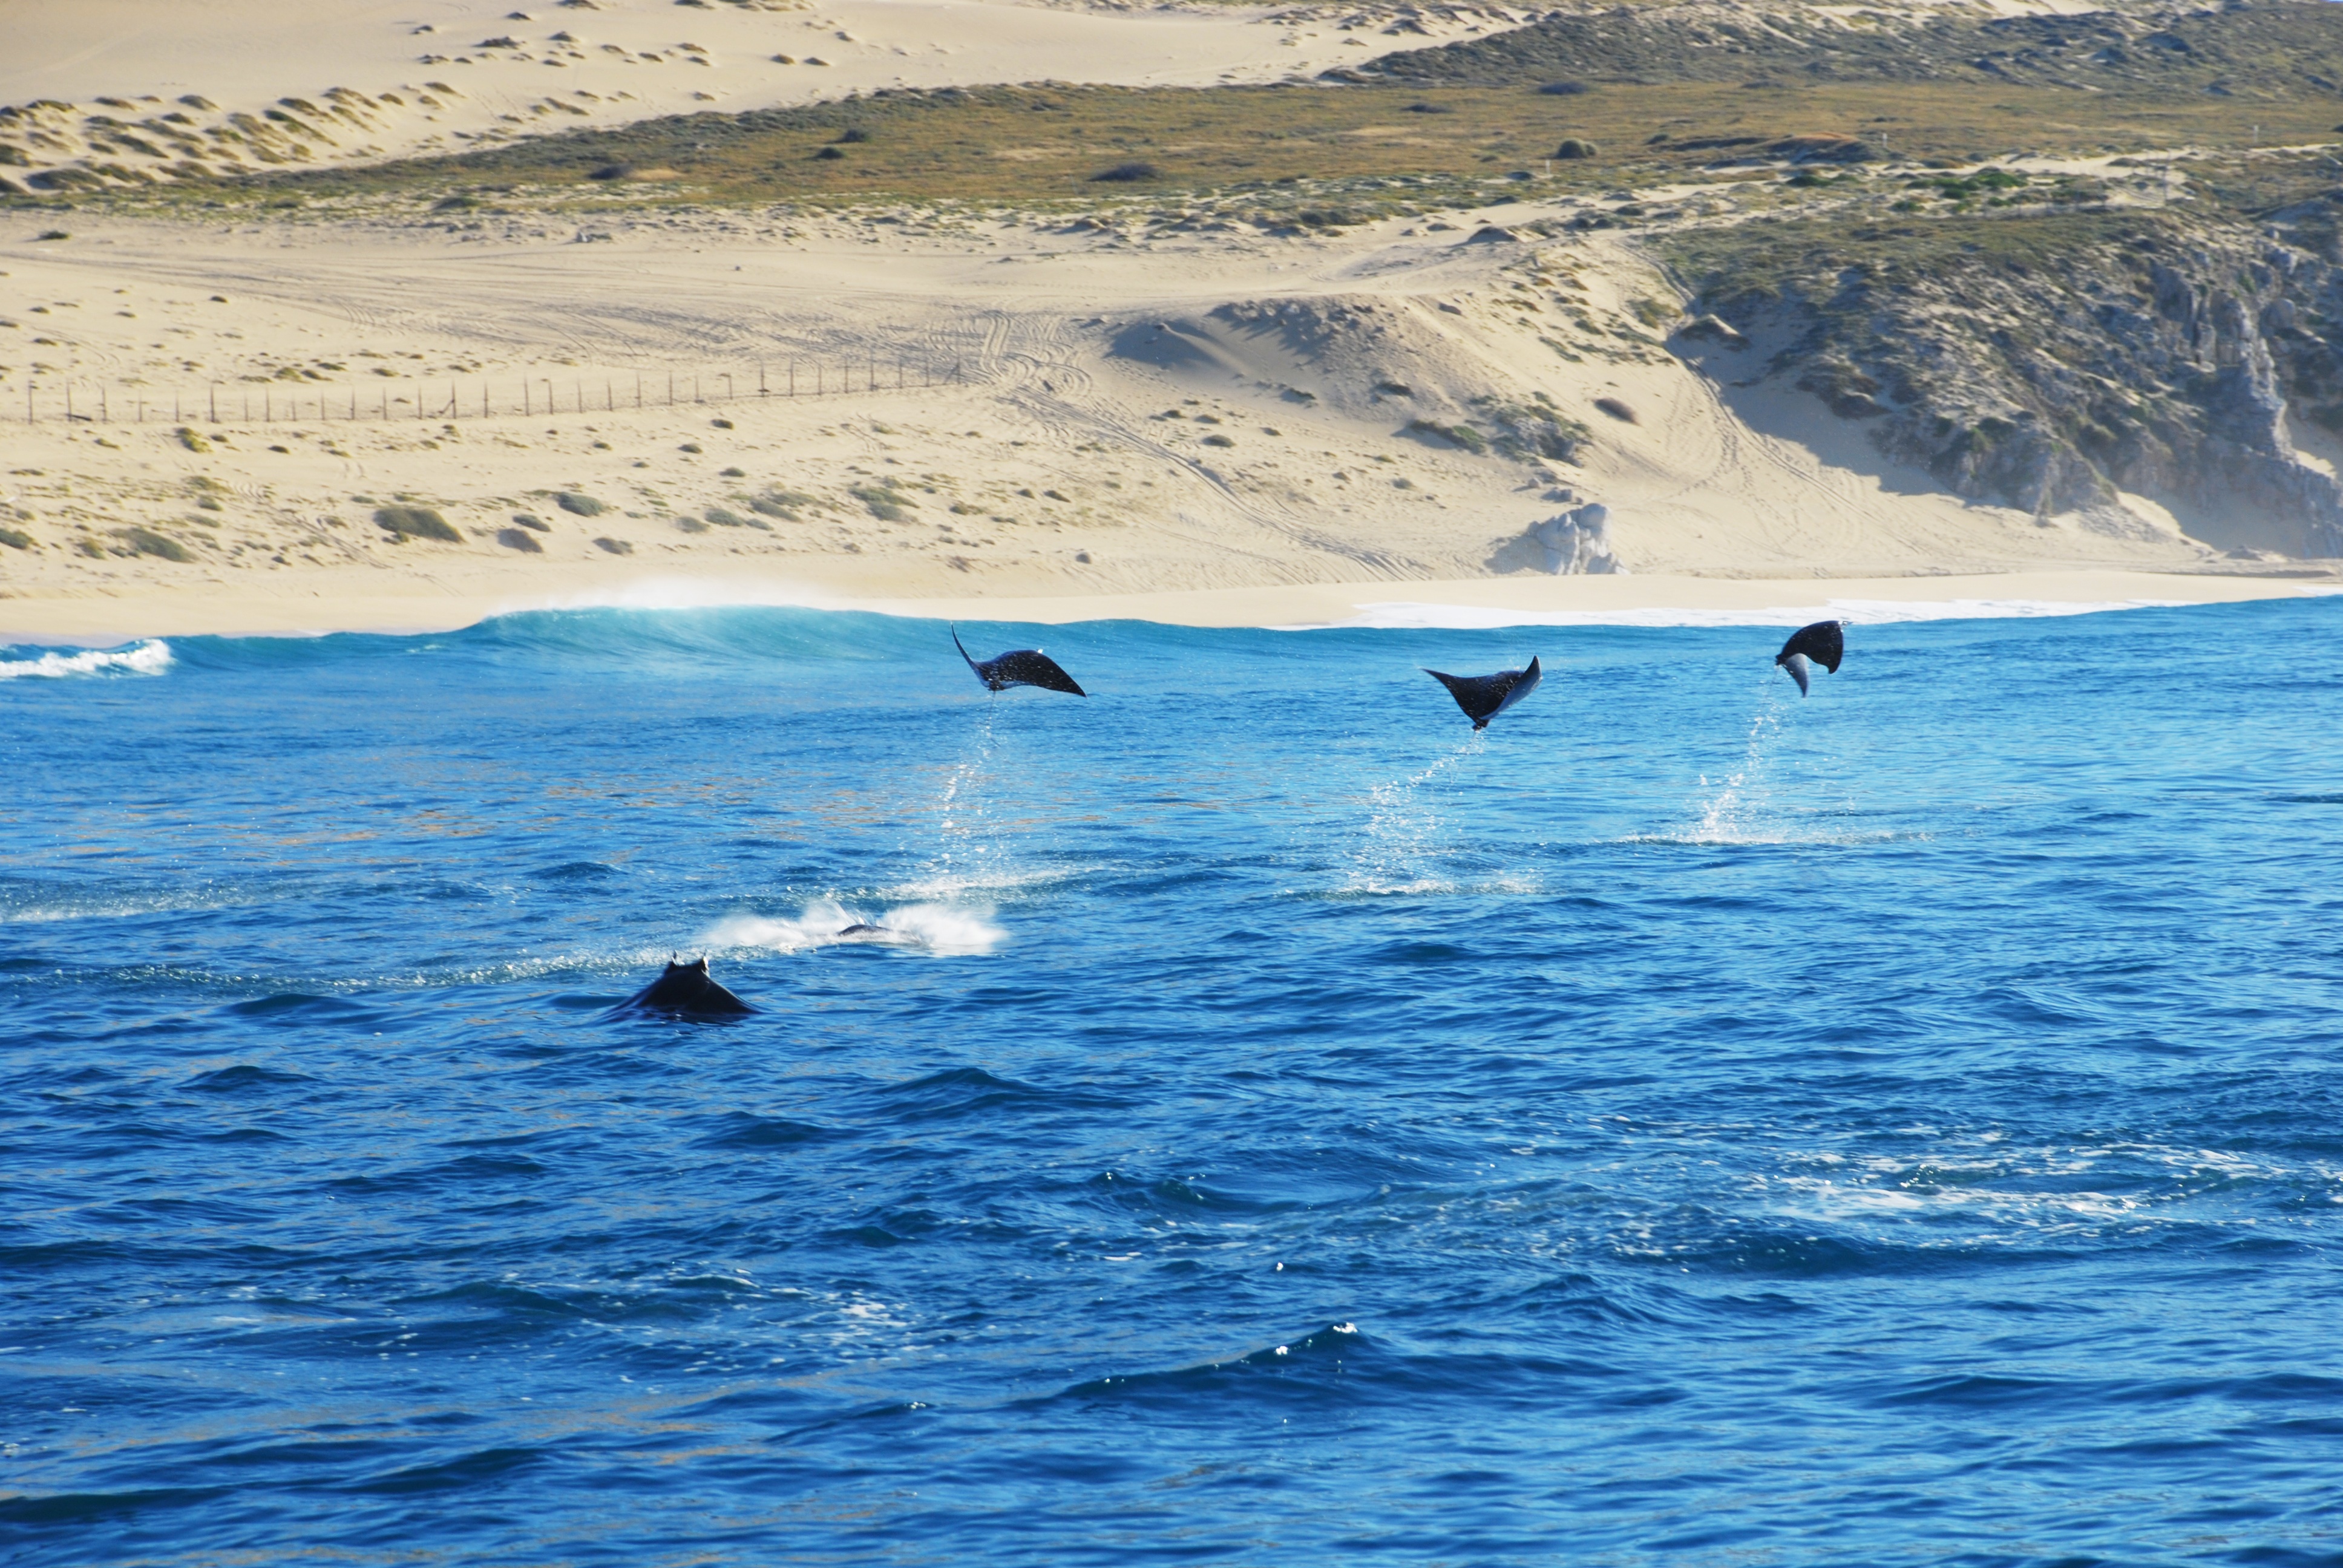
sea, water, ocean, mammal, stingray, mexico, vertebrate, whale, dolphin, arctic ocean, marine mammal, wind wave, marine biology, whales dolphins and porpoises, los cabos